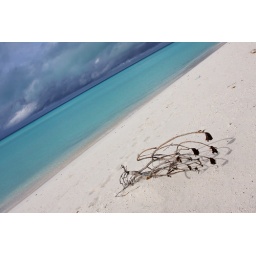
north beach on sand island in midway atoll